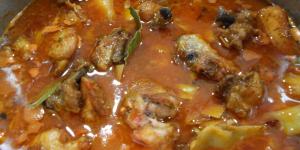
pollo en salsa al bonilla